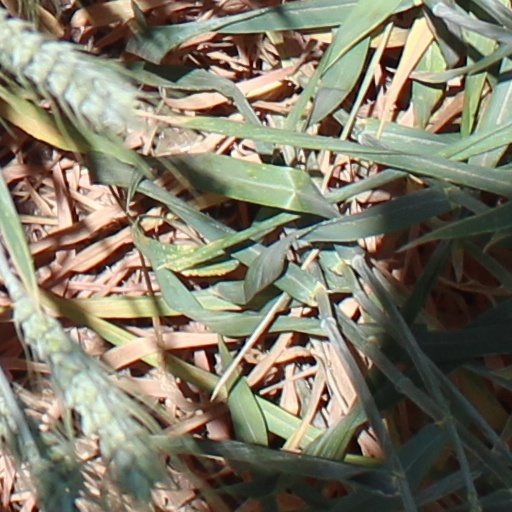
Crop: wheat